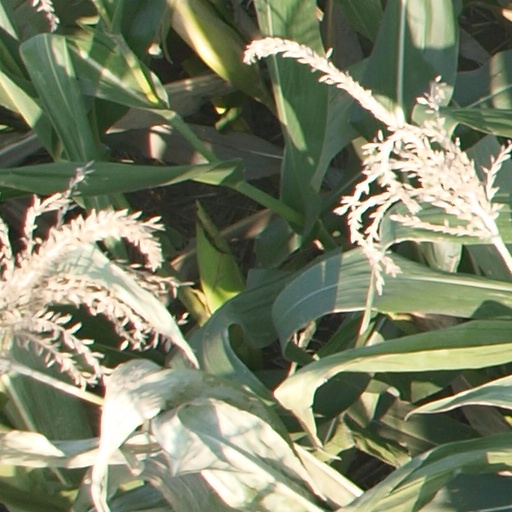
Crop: maize; corn